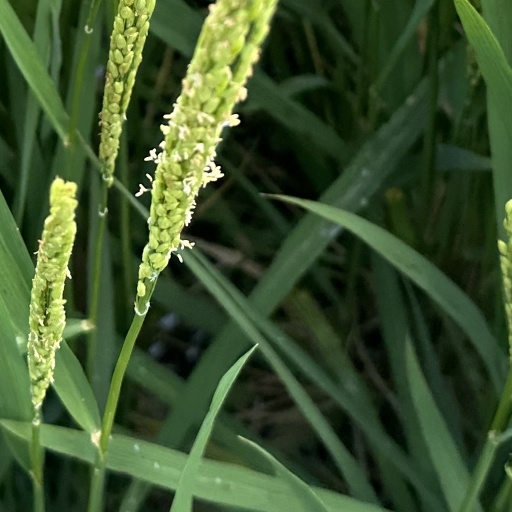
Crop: rice